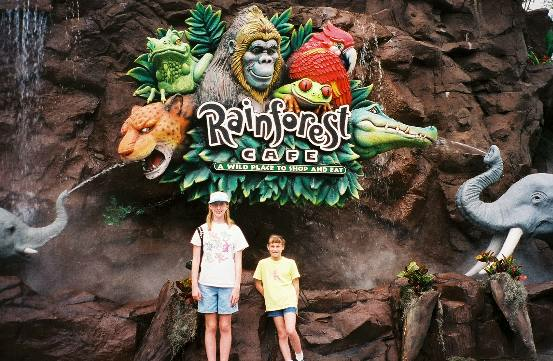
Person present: Yes